Silk Institute metro station

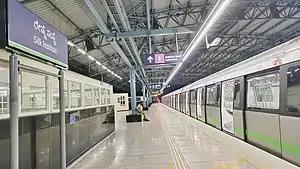
A Green Line Namma Metro train at the southern terminus waiting for departure towards Nagasandra in 2022

Silk Institute (formerly called Anjanapura or Anjanapura Township) is the elevated southern terminal metro station on the North-South corridor of the Green Line of Namma Metro in Bengaluru, India. This station was opened on 21 January 2021 to the public. This station is named after Karnataka State Sericulture Research and Development Institute, located at Kanakapura road. The station was inaugurated along with five other stations, as a part of the Green Line extension.